Eurovision Young Musicians 2016

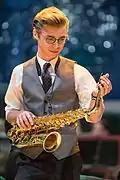
2016 winner, Łukasz Dyczko

The following countries participated in the 2016 contest. The semi final elimination stage of the contest was expected to return this year, with the first semi final scheduled to take place on 28 August 2016 and the second on 29 August, and the final on 3 September 2016. However the semi-finals were later removed due to the low number of participating countries. This year, only eleven countries participated in the contest. made their debut at the Eurovision Young Musicians. , , and withdrew from this year's competition.